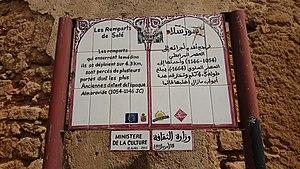
L'enceinte de la médina de Salé, au Maroc, est formée d'un ensemble de remparts, de fortifications et de bastions, classé monument historique en octobre 1914, sous le règne du sultan alaouite Moulay Youssef, un peu plus de deux ans après l'instauration du protectorat français sur l'empire chérifien.